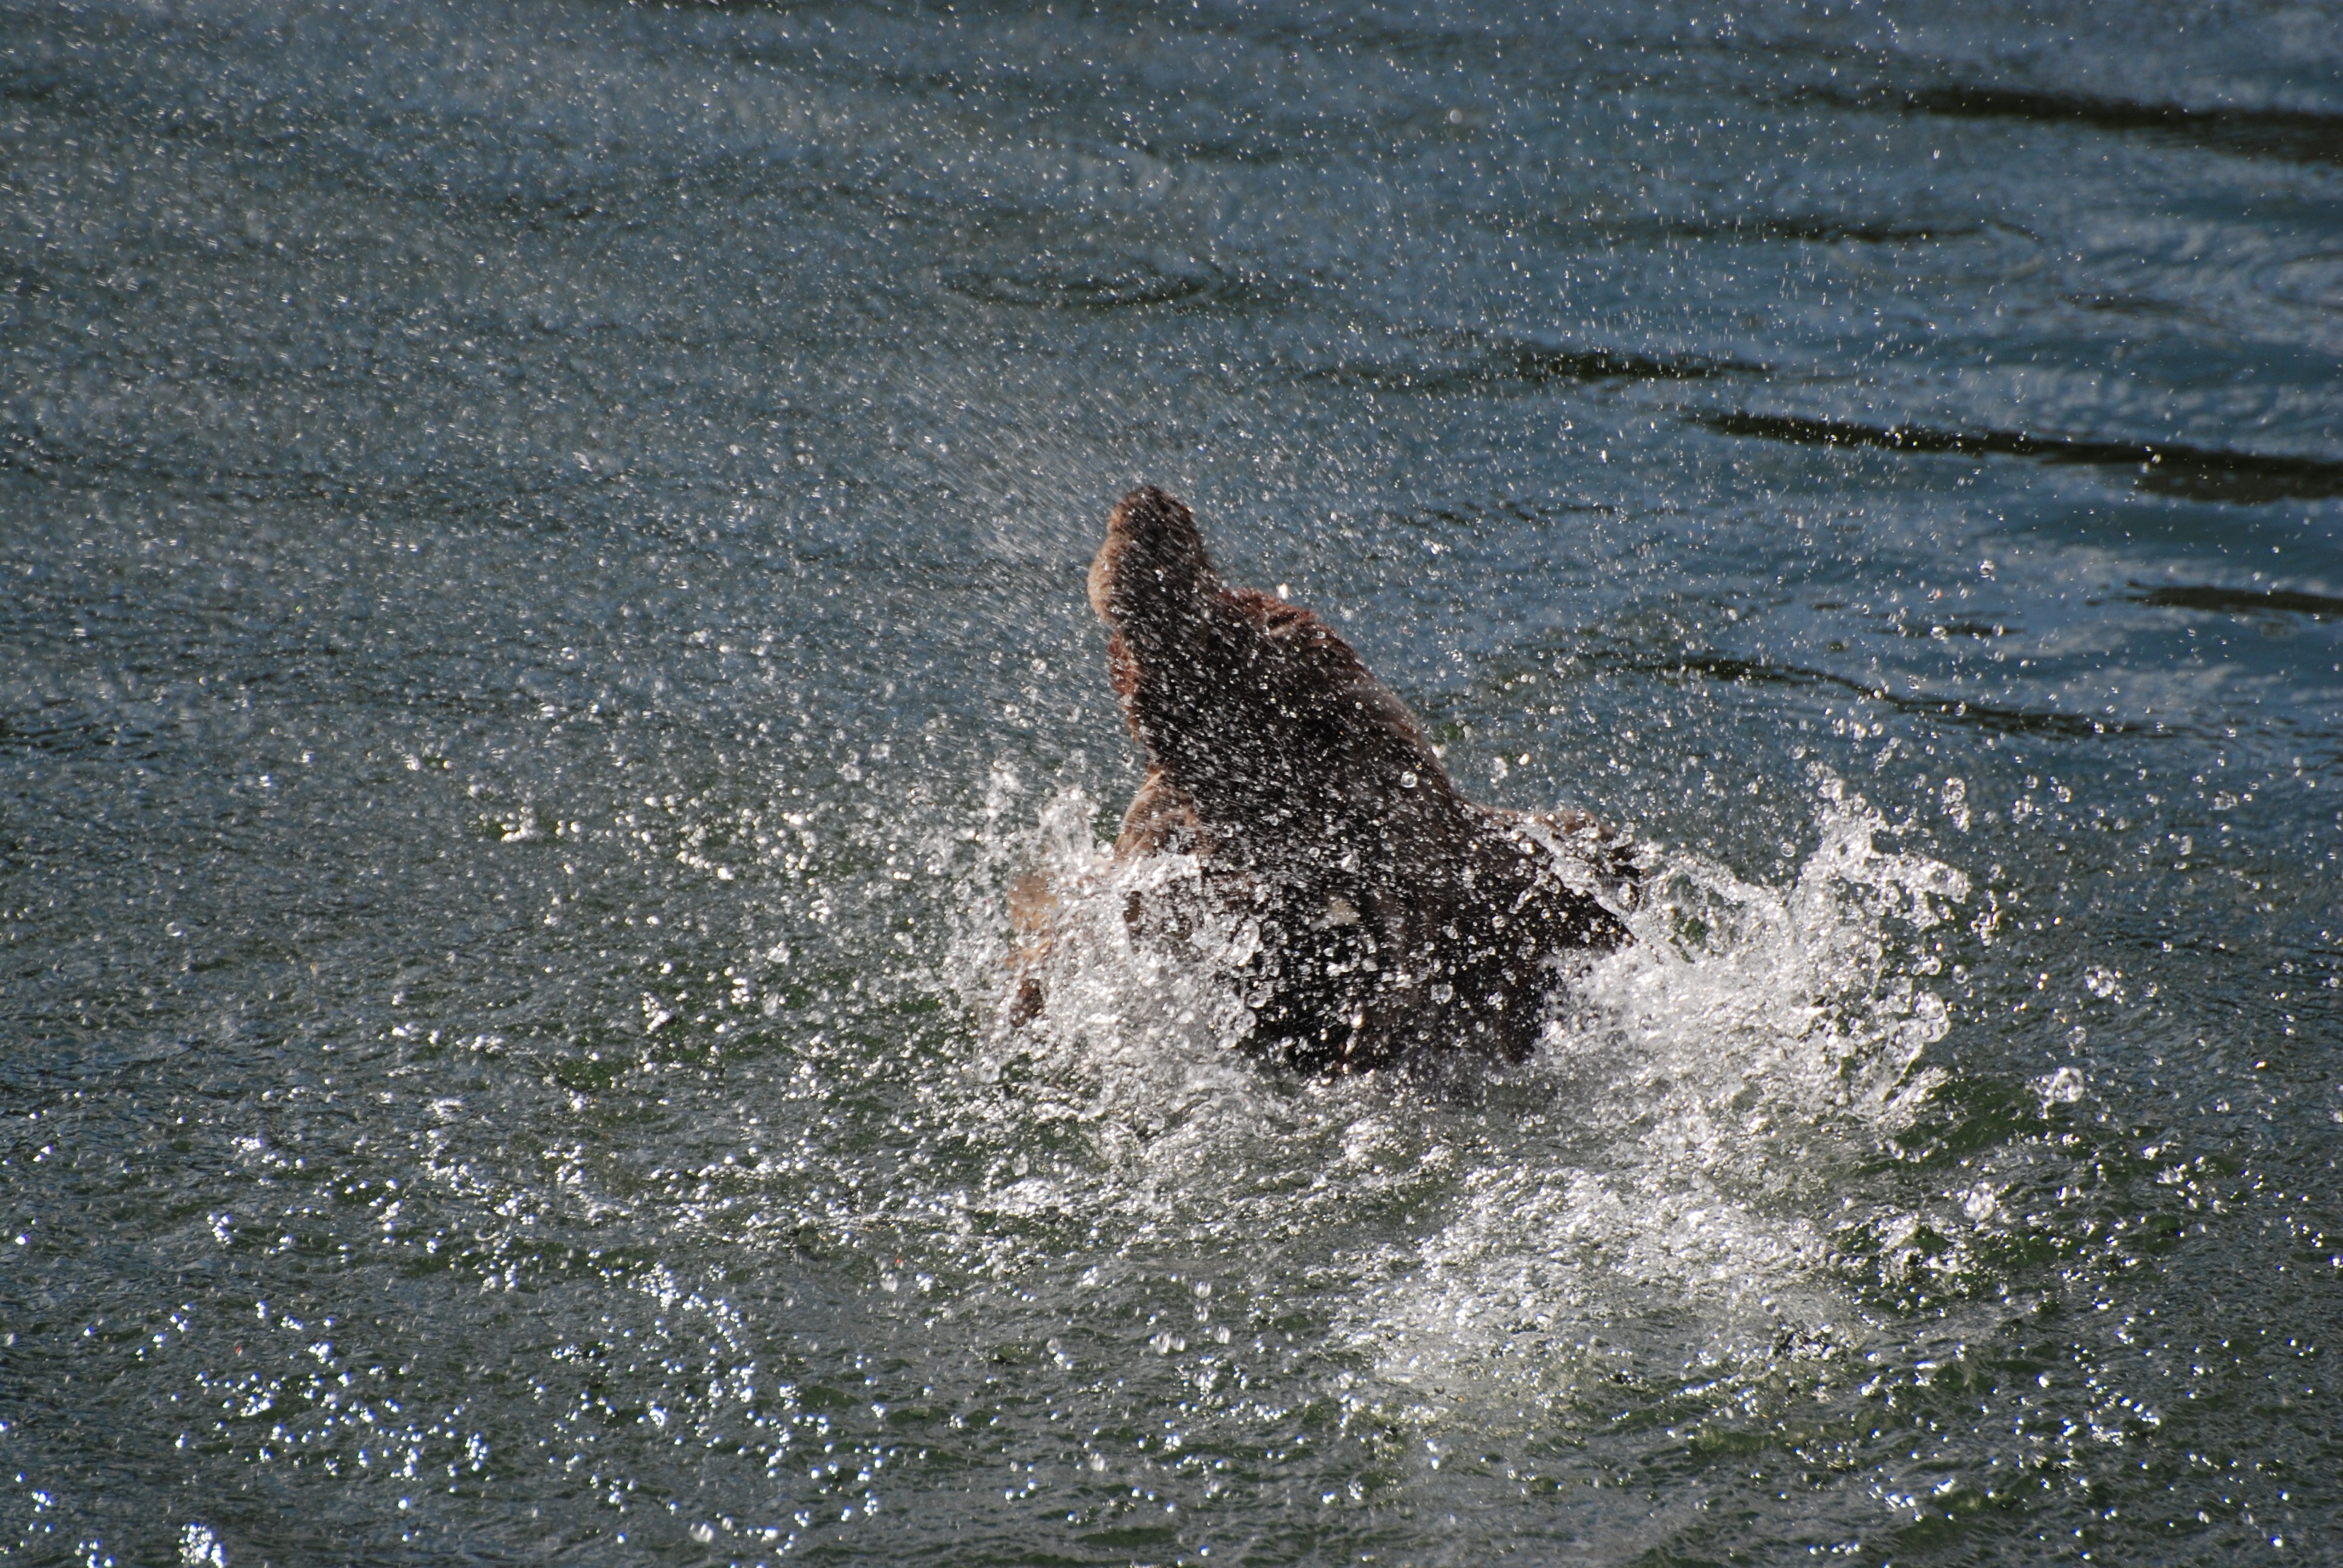
sea, nature, ocean, bird, wave, mammal, fish, birds, duck, vertebrate, marine mammal